Fuzzy concept

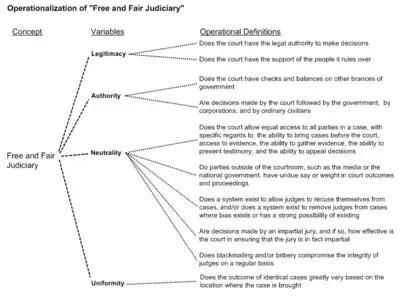
An operationalization diagram, one method of clarifying fuzzy concepts.

In this way, we can obtain a more exact understanding of the meaning and use of a fuzzy concept, and possibly decrease the amount of fuzziness. It may not be possible to specify all the possible meanings or applications of a concept completely and exhaustively, but if it is possible to capture the majority of them, statistically or otherwise, this may be useful enough for practical purposes. Human cognition, behavioural repertoires, memory, training and creativity provide an immense capacity to clarify things and define them more precisely, even if at first there is a terrible muddle and confusion (see also Eureka effect).